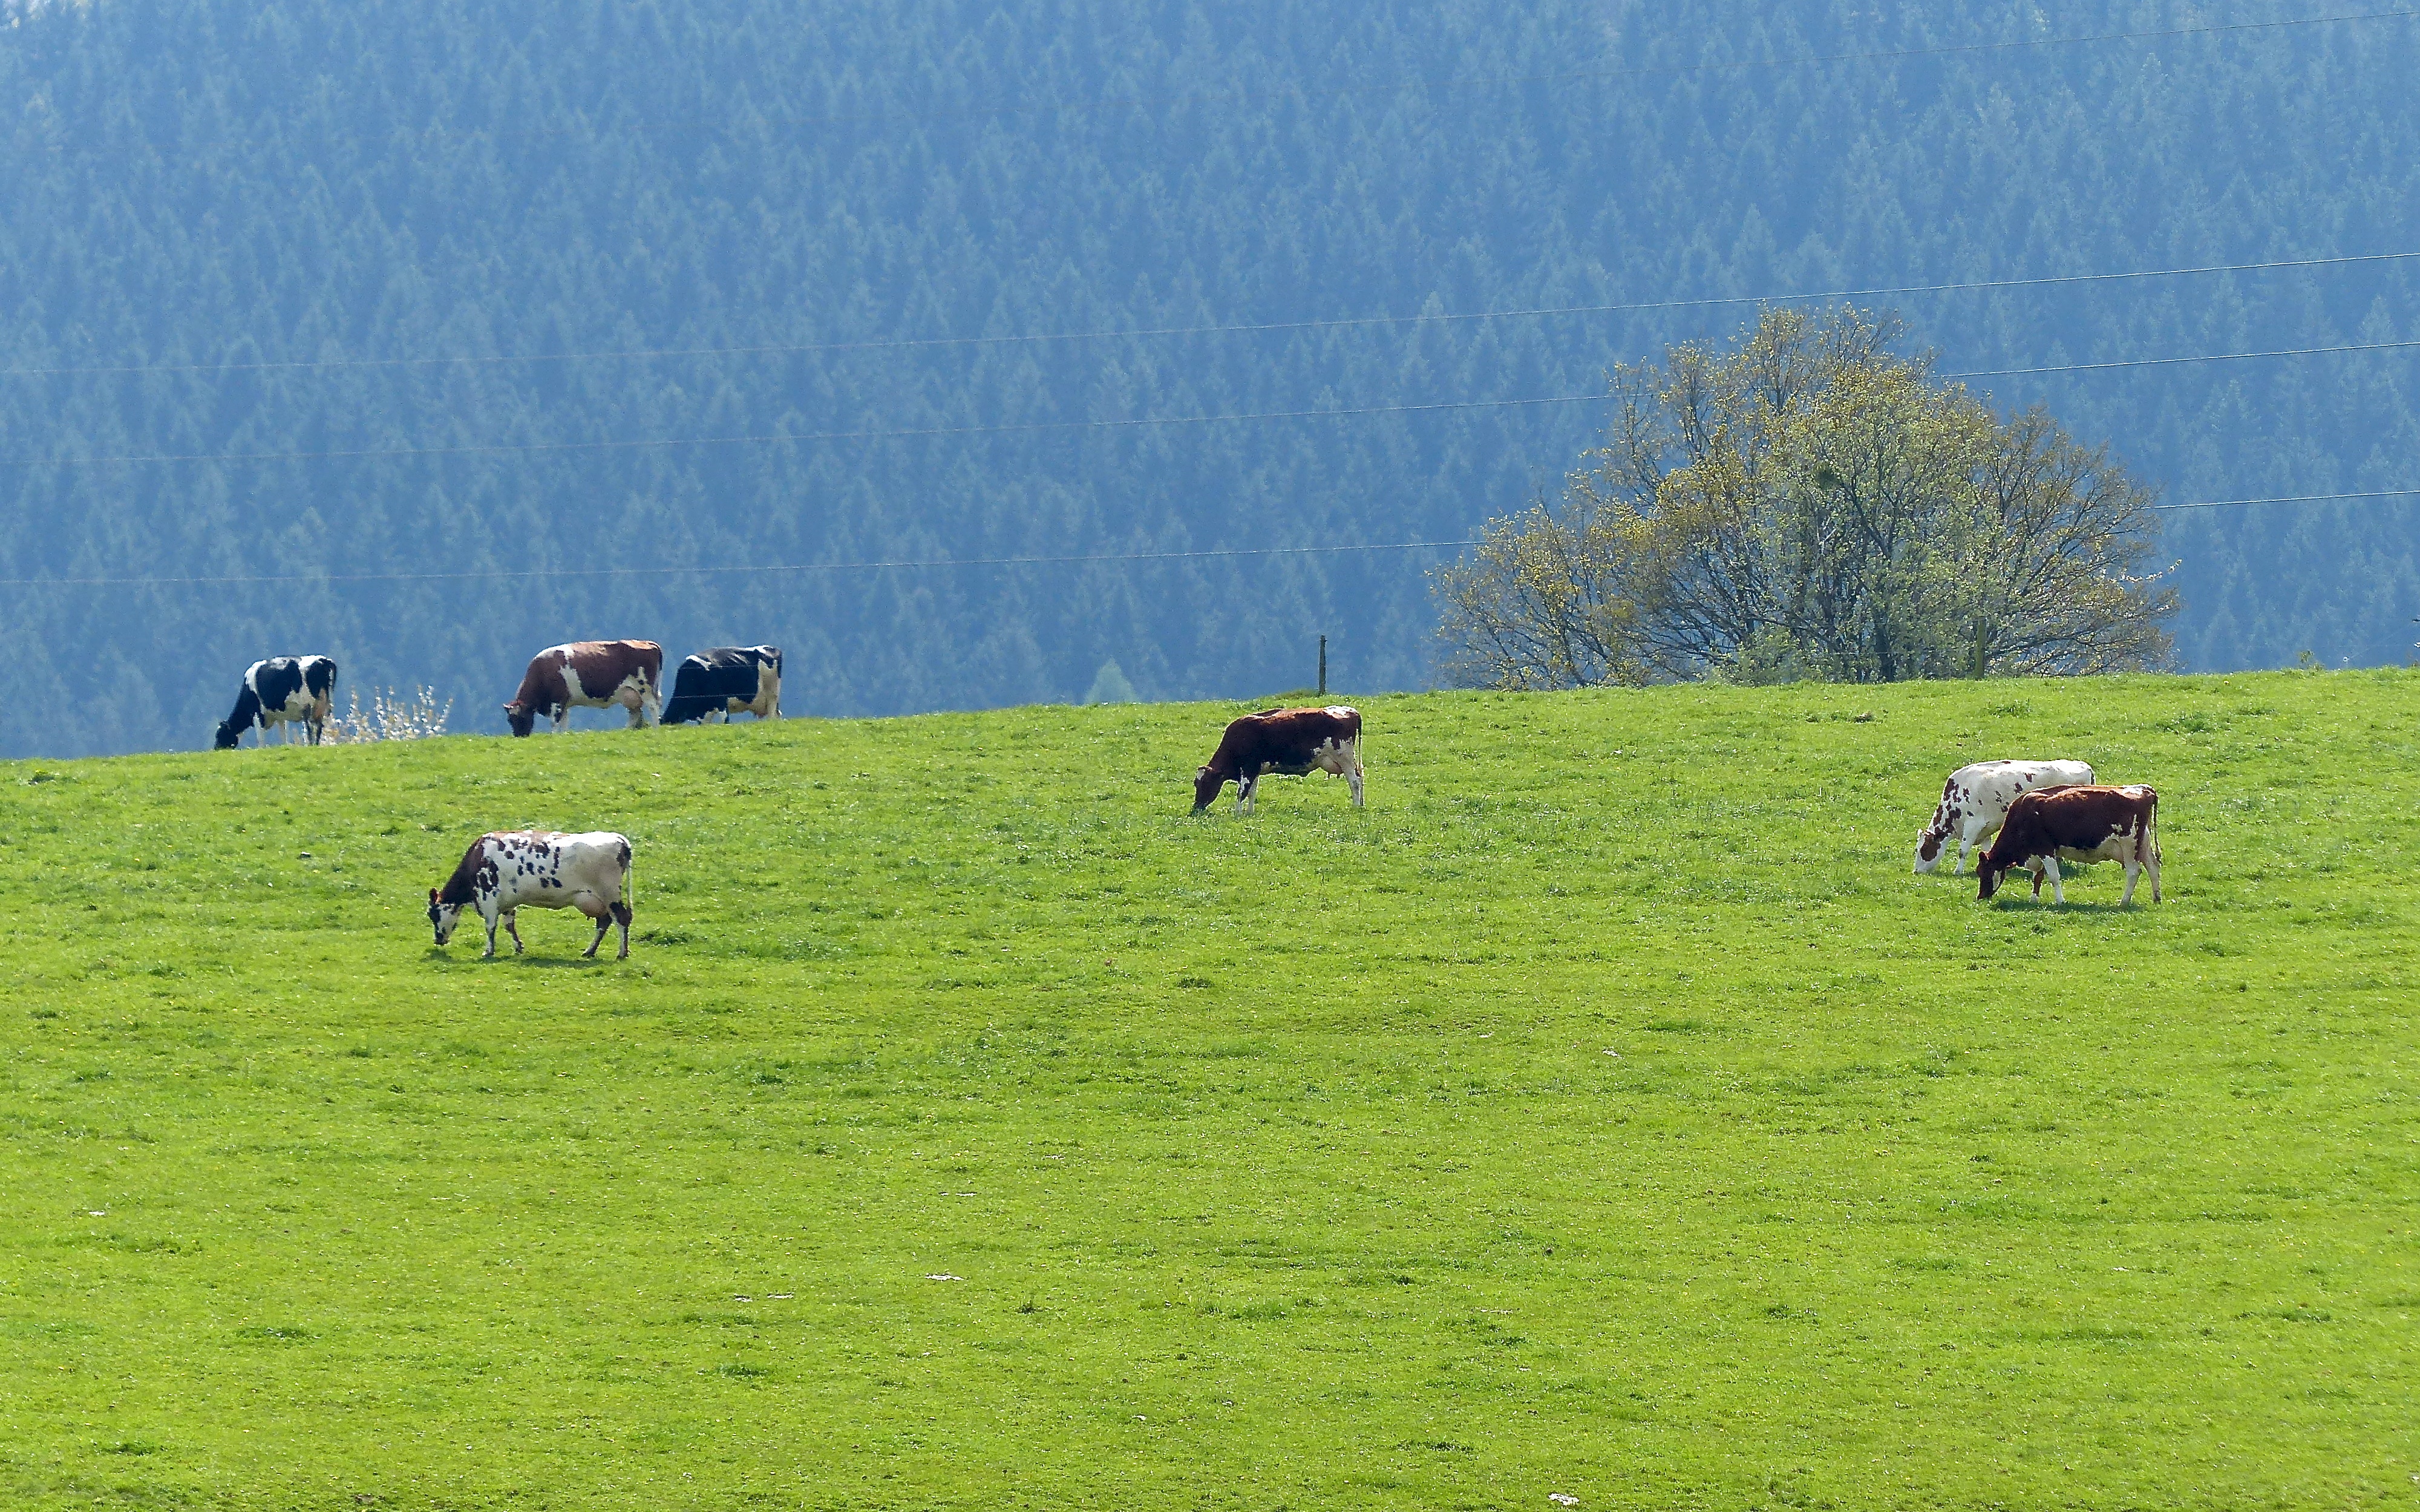
landscape, nature, grass, mountain, hiking, field, farm, meadow, prairie, hill, mountain range, travel, europe, spring, herd, pasture, grazing, plain, belgium, cows, grassland, plateau, habitat, leica, ardennes, stoumont, ecosystem, steppe, rural area, natural environment, cattle like mammal